Norayr Mnatsakanyan

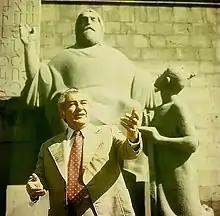

Norayr Mnatsakanyan (January 7, 1923 – March 25, 1986) was a Merited Artist of the Armenian Soviet Socialist Republic (1965).